Michael Ohanu

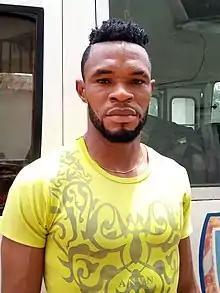
Michael Ohanu

Michael Ohanu (born 1 June 1998) is a Nigerian association footballer who last played for Al-Shorta SC. He plays as a centre forward.